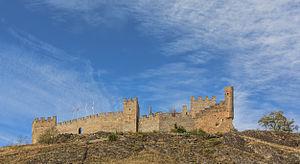
Le château de Tourbillon, Sion, canton du Valais, Suisse
Sion est une ville et une commune de Suisse, chef-lieu et ville la plus peuplée du canton du Valais et du district homonyme.